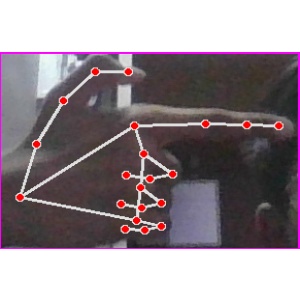
अक्षर: ब